The Assumption of Mary Magdalene

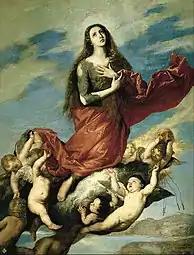

The Assumption of Mary Magdalene is a 1636 oil on canvas painting by Jusepe de Ribera. It is now in the Museo de la Real Academia de Bellas Artes de San Fernando in Madrid, in whose inventories it has appeared since 1818, suggesting it was transferred there during Ferdinand VII's reign from the collection assembled by Joseph Bonaparte for the unrealised National Museum. It measures 231 cm by 173 cm. In the background is a bay, possibly meant to be that of Naples or Marseille from Mary Magdalene's life story in "The Golden Legend".